2011 Western New York Flash season

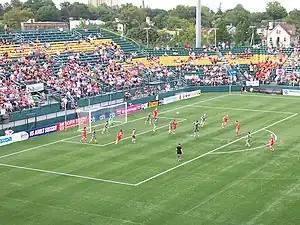
The Flash in action against the Philadelphia Independence during the 2011 Women's Professional Soccer Championship Game at Sahlen's Stadium in Rochester, New York.

The Flash joined the Women's Professional Soccer league as an expansion team in 2011, following its undefeated championship season in the USL W-League in 2010 as the Buffalo Flash. The team retained Aaran Lines, who coached the Flash the prior two seasons in the W-League, as its head coach, and remained under the ownership of Joe Sahlen.